McMaster University

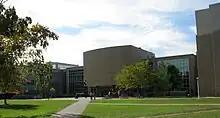
The John Hodgins Building houses several facilities for the university's Faculty of Engineering.

McMaster is a publicly funded research university, and a member of the Universities Canada. McMaster functions on a semester system, operating year-round on academic semesters, fall/winter and spring/summer. In the 2016–2017 academic year, the university had an enrolment of 31,265 students; 26,780 undergraduate students, 4,485 graduate students. Programs, departments, and schools at McMaster are divided among six faculties, the DeGroote School of Business, the Faculty of Health Sciences, the Faculty of Humanities, the Faculty of Engineering, the Faculty of Science, and the Faculty of Social Sciences.